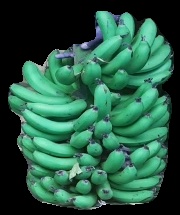
Variety: pachbale
Grade: grade1